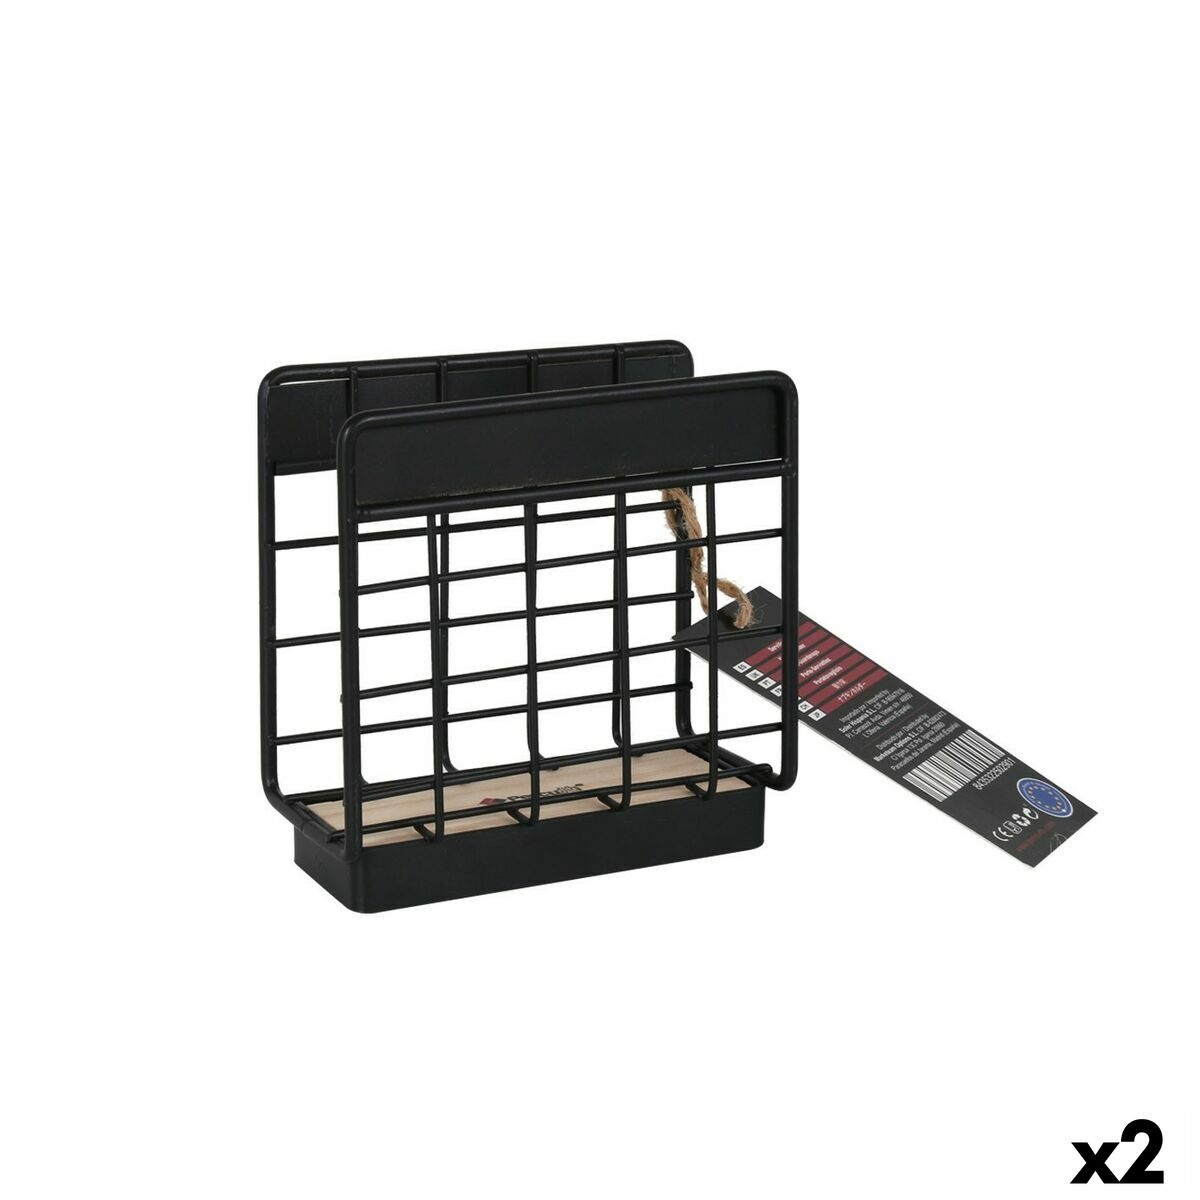
Servilletero Percutti (2 Unidades) Negro
Si te gusta cuidar cada detalle de tu hogar y estar a la última en productos que te harán la vida más facil, compra Servilletero Percutti (2 Unidades) Negro al mejor precio. Tipo: Menaje y utensilios de cocina Color: Negro Unidades: 2 Unidades
Brand: Percutti
Category: Home & Garden > Household Supplies > Pest Control > Pest Control Traps > Scissor Traps